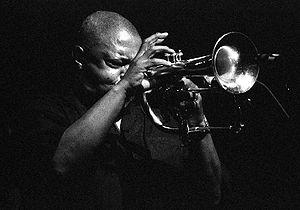
Hugh Masekela, né le 4 avril 1939 à Witbank et mort le 23 janvier 2018 à Johannesbourg, est un trompettiste, bugliste et cornettiste sud-africain de jazz.